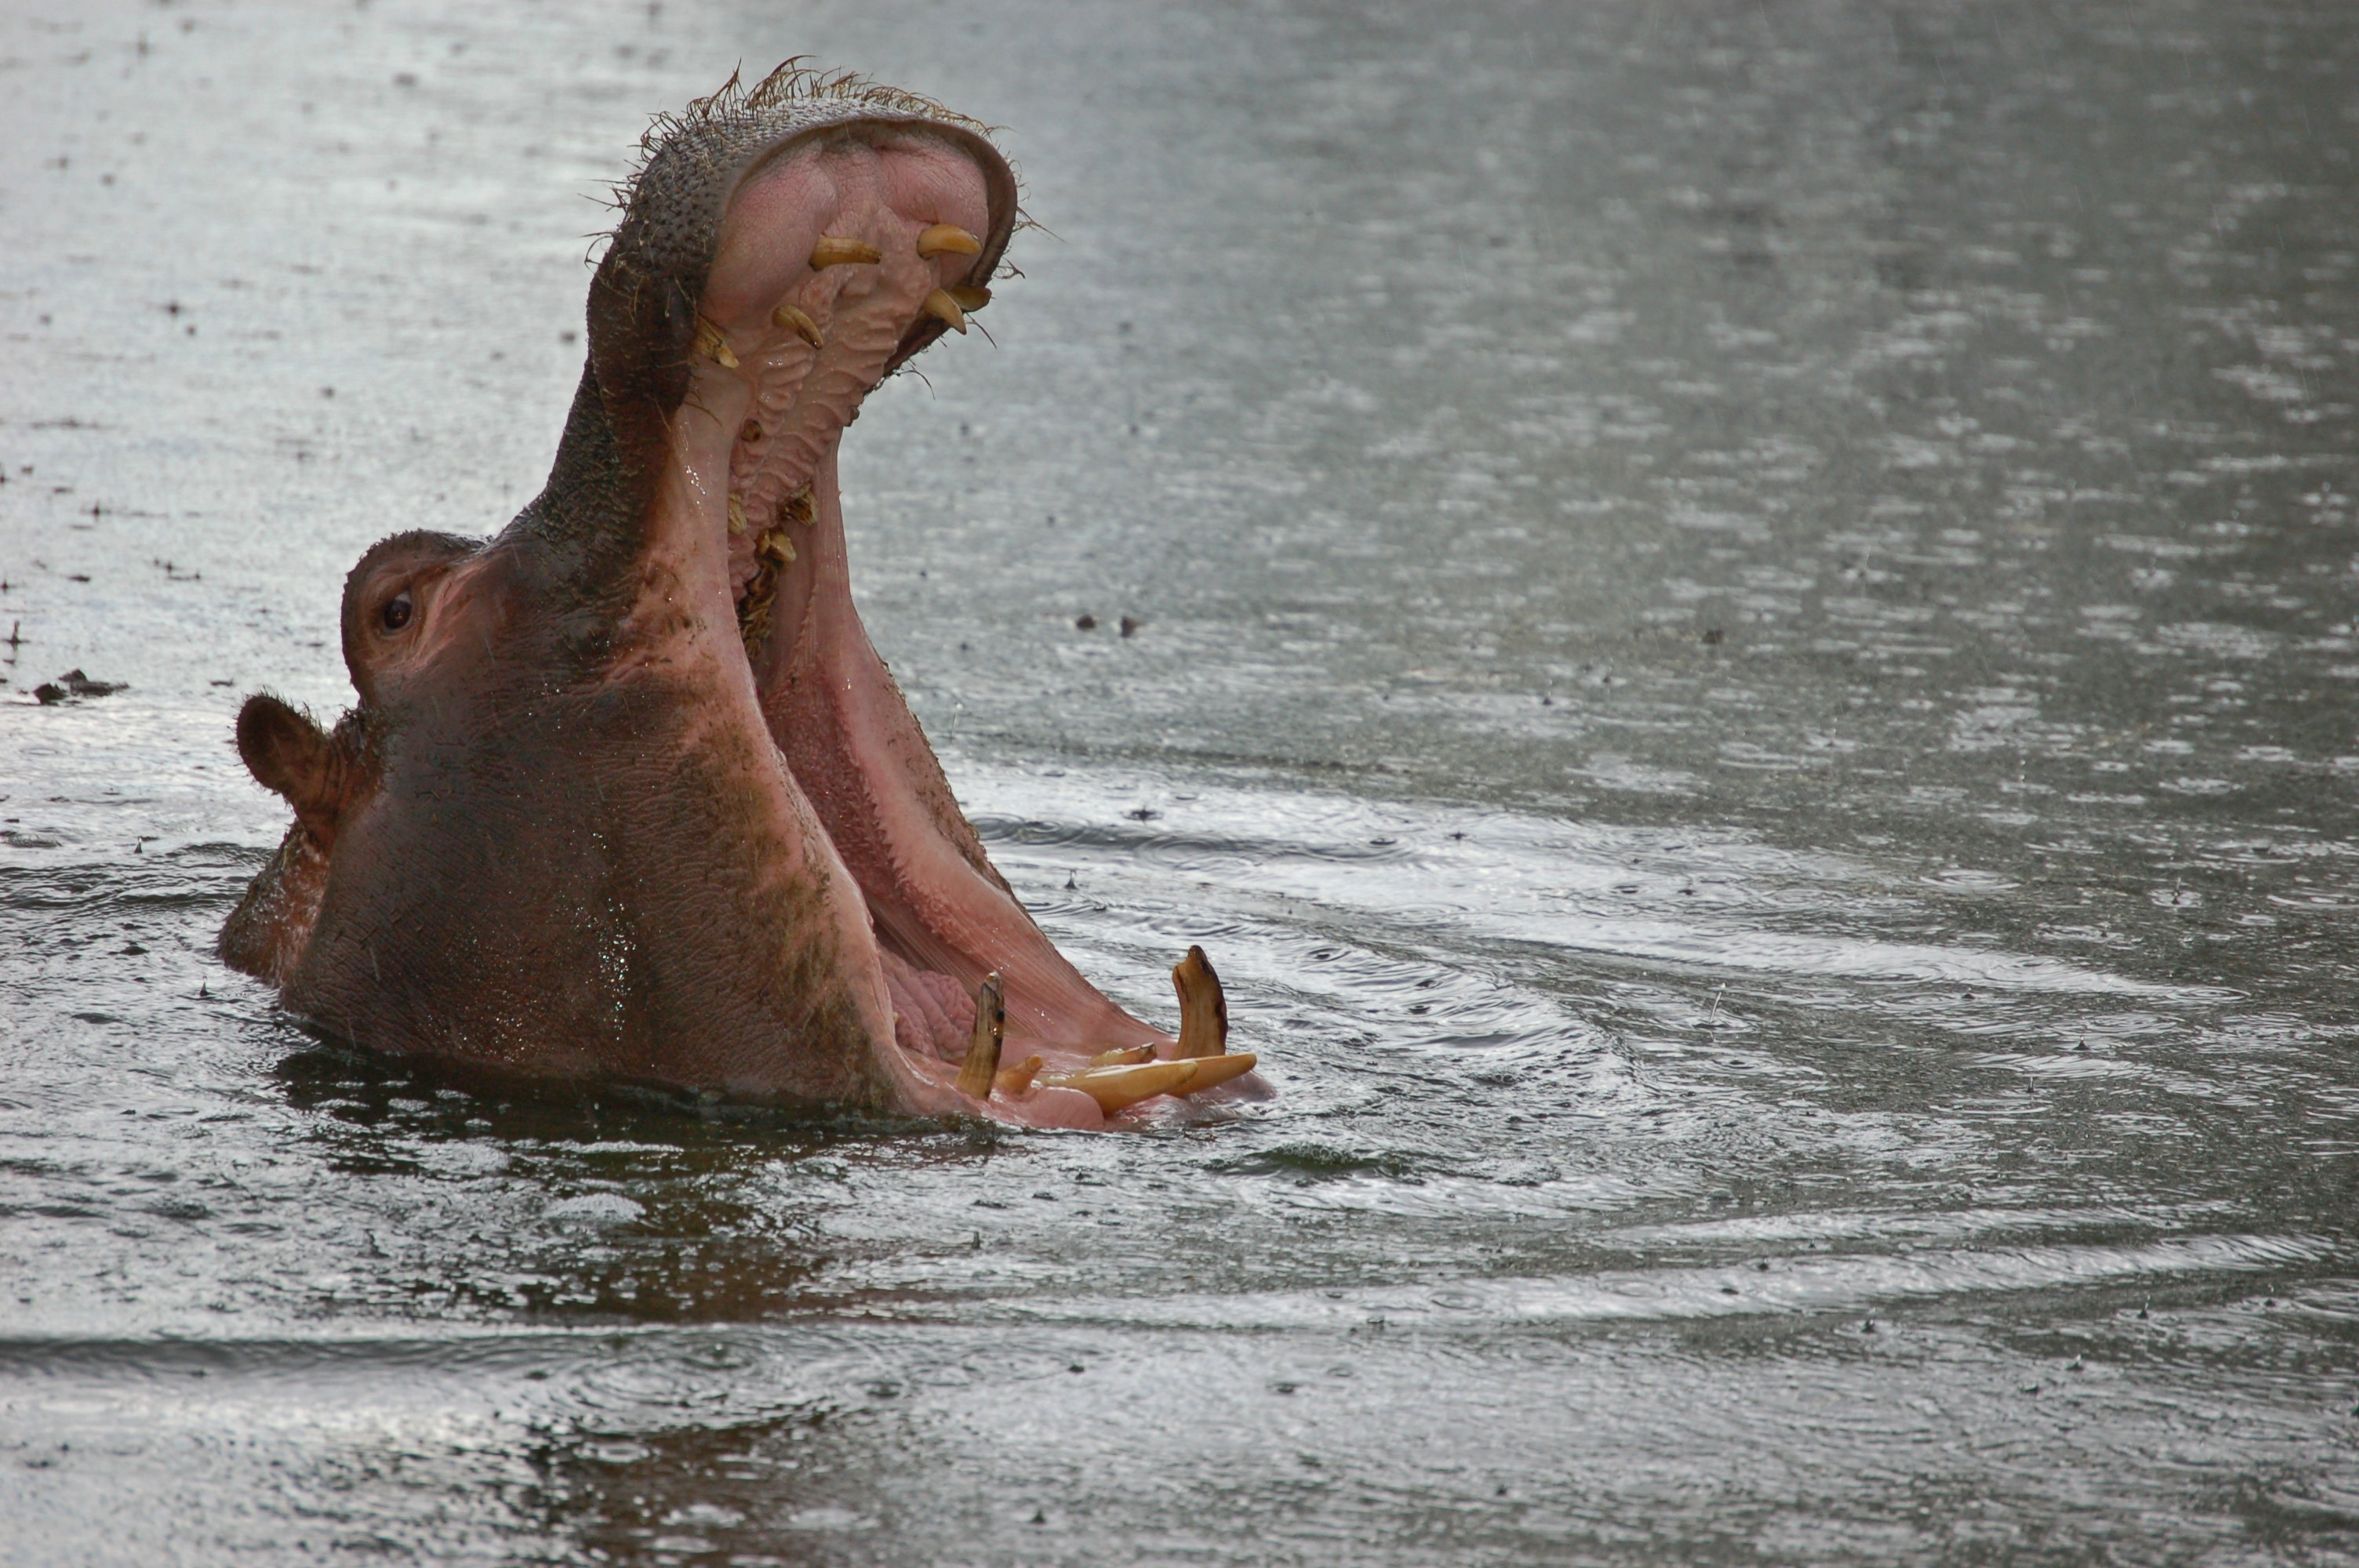
sea, animal, wild, foot, africa, seals, safari, hippopotamus, hippo, namibia, threaten